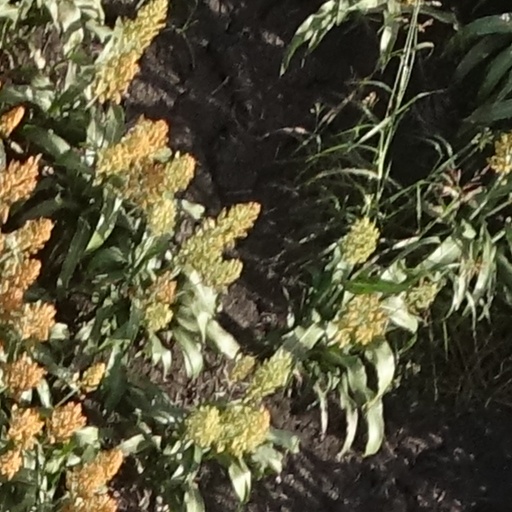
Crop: sorghum